Collegium Polonicum

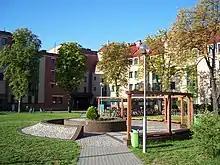
Inner court of the Student Residences Campus in Słubice

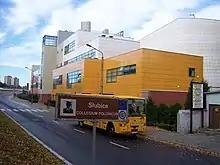
Tourist sign of Collegium Polonicum

Apart from the Collegium Polonicum building itself, the Adam Mickiewicz University has built several student residences in Słubice. In October 1993, the first Polish Viadrina students could move into an inner city student dormitory called "Amicus", which constituted the completion of the abandoned shell of a nurses' home. From 1994 onwards, a student residences campus was constructed on a post-military site according to a design by the Warsaw architectural office "Pracownia Architektoniczna BNS Warszawa". In addition to seven residential buildings, the campus includes areas for a student club, amenities and sports activities. The first rooms were ready for occupancy in 1998, and the overall project was completed in 2003 with the handover of a residence for doctoral students and university staff. In total over 1,100 dormitory places were created, mainly in single and double rooms, plus 40 two- and three-room apartments for university members and about 40 temporary overnight accommodation places in single and double rooms.